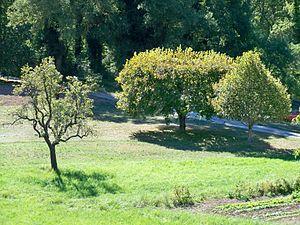
Tilleuls près de Vercoiran, dans les Baronnies
Les Baronnies sont une région historique et naturelle du Dauphiné. Elle s'étend entre le sud-est de la Drôme et l'ouest des Hautes-Alpes.